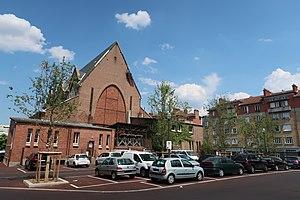
Église Notre-Dame-de-la-Paix de Suresnes (Hauts-de-Seine).
L’église Notre-Dame-de-la-Paix est une église située place de la Paix à Suresnes, au sein de la cité-jardin.